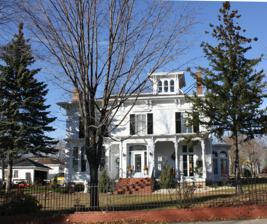
Building: Nelson F. Beckwith House
Country: United States of America
Year built: 1858
Historic house in Wisconsin, United States United States historic place Nelson F. Beckwith House U.S. National Register of Historic Places Show map of Wisconsin Show map of the United States Location 179 E. Huron St. Berlin, Wisconsin Coordinates 43°58′7″N 88°56′35″W / 43.96861°N 88.94306°W / 43.96861; -88.94306 Built 1858 Architectural style Exotic Revival / Italianate NRHP reference No. 90000575 Added to NRHP April 6, 1990 The Nelson F. Beckwith House is a historic house located at 179 East Huron Street in Berlin, Wisconsin , United States. It was added to the State Register of Historic Places and the National Register of Historic Places in 1990. Nelson F. Beckwith was a member of the Wisconsin State Assembly and also owned the Beckwith House Hotel . Home of the Llewellyn J. Walker family from 1944, this Italianate house has 12 foot ceilings, front and back stairs, and bonus rooms over the kitchen. A two-story center entrance hall with curving staircase opens on one side to a large dining room with bay and on the other side to a 35 foot long living room, with a bay deep enough for couches and table. Both rooms have marble fireplaces surmounted by large mirrors and every room is ringed with deep cove moldings. The windows are floor to ceiling French doors which open in.  Next to the living room is a library with built in bookshelves and desk, and behind the dining room are the large eat-in kitchen, a play room or home office, a back hall, and a powder room. Upstairs are three very large bedrooms and a bathroom which opens into a back hall and two rooms for storage space or bedrooms. In earlier years, these were maids’ rooms. Off them, there is a back stairway. From the street, one can see the cupola and widow's walk. The curving front drive is brick, and the house is partially surrounded by a brick and wrought iron fence. The cement back driveway ends at the double garage.  Described as “one of the most imposing houses in the city” in “Early Houses In Berlin, Wisconsin and the People who Lived in Them ” by Lu Gillette published in 1976, this property Is listed on the National Register of Historic Places. Built by an early settler of what was then “Strong’s Landing” in 1857 in the Italianate style, the house sits on a double wide lot next to the public park on Huron Street in the city of Berlin, Green Lake County, Wisconsin. Berlin is not only an historic town on the Fox River which was part of the passageway from Green Bay to the Mississippi River followed by explorers such as Marquette and Joliet, but this area was also home to the Mascoutin tribe of Native Americans. Llewellyn Walker founded the Walker Agency, an independent insurance agency in Berlin in 1940. His son, Jeffrey William Walker took over when Llewellyn retired, and in 2018 the agency was headed by Jeff's son, Gregory William Walker in partnership with his son, Matthew. Llewellyn and Virginia's daughter, Diana Walker Nelson was a member of the Illinois House of Representatives from 1970 - 74. References